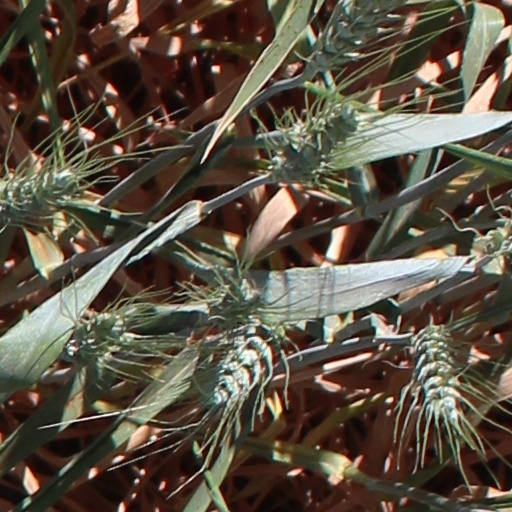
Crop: wheat